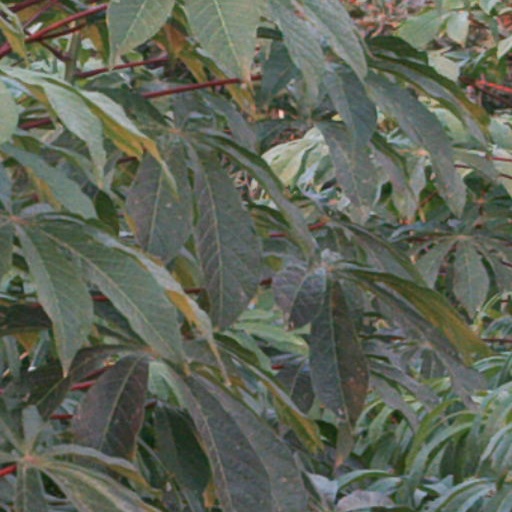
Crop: cassava